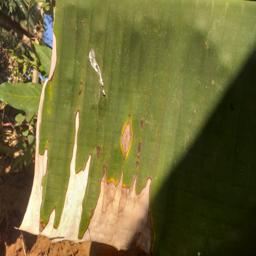
Label: MALBHOG LEAF